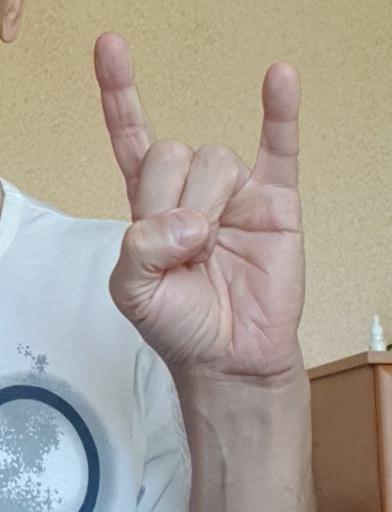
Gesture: rock